Ashwood, Victoria

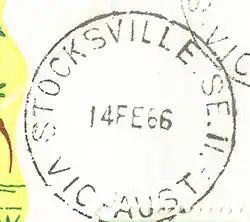
No longer an official name, but Stocksville Post Office was open until 1993

Until the early 1950s, when residential development commenced in the area, Warrigal Road formed the boundary of suburban development, with market gardens, poultry farms and unmade roads to the east. The new dwellings constructed at this time were typically double-fronted cream brick houses. By 1951 the population of Ashwood had risen to an estimated 1500 persons.